I'll Take Your Questions Now

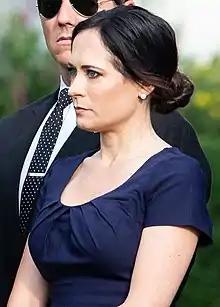
Grisham in September 2019

Stephanie Grisham served as the 32nd White House press secretary and as White House communications director from July 2019 to April 2020. She served as Chief of Staff and Press Secretary for the first lady of the United States, Melania Trump from 2020 to 2021, and previously as her Press Secretary from 2017 to 2019. She is now estranged from the Trumps. She was a press aide to Donald Trump's 2016 presidential campaign, and then a member of the presidential transition team. As Press Secretary, she was the first White House press secretary in American history to hold no press conferences, instead opting for interviews on conservative news outlets. Grisham assumed the role of chief of staff to the first lady on April 7, 2020. She resigned on January 6, 2021, following the 2021 storming of the United States Capitol. In September 2021, she announced the publication of her book.